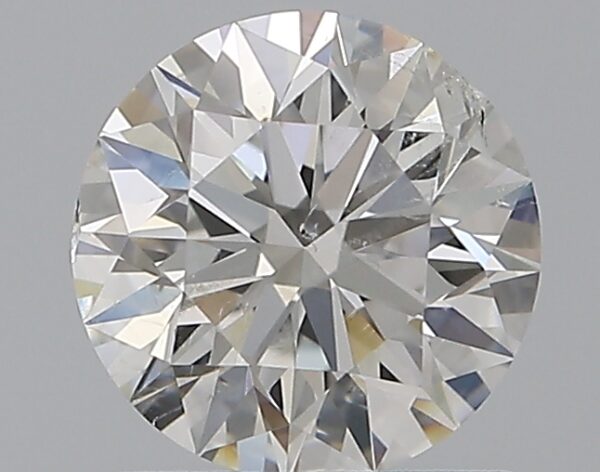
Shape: round
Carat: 1
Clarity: SI2
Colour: G
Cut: EX
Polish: EX
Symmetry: VG
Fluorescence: N
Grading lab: GIA
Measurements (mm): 6.33 x 6.39 x 3.99